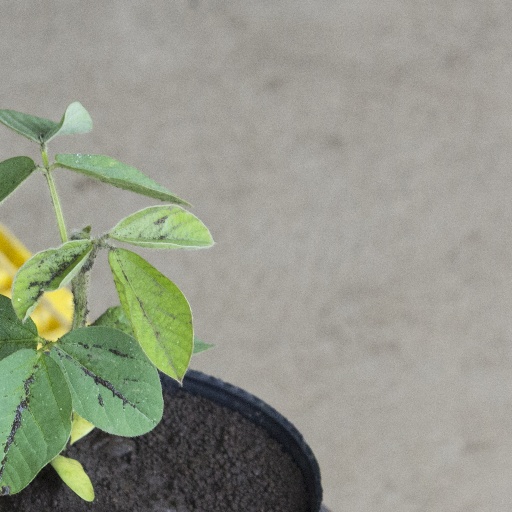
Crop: soybean